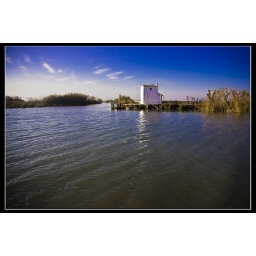
La casa de la Albufera 2 - The house in the lake